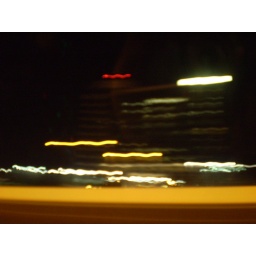
One of the office buildings adjacent to Elm Hill Pike in streak mode.